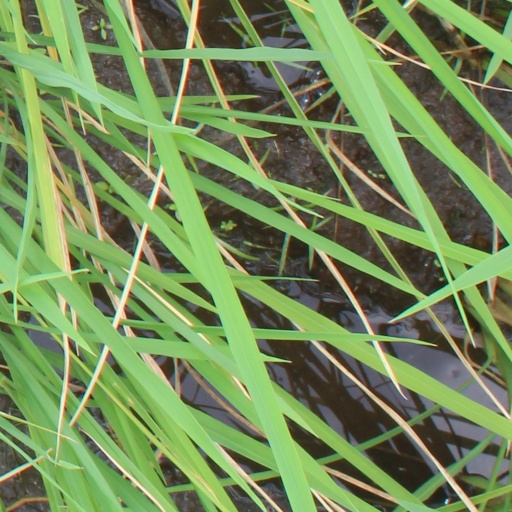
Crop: rice